Sousta

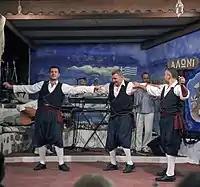

Sousta is a Greek folk dance, performed at weddings as an activity of courtship between husband and wife. It originates from Ancient Greece, and holds prominence in Dodecanese Islands, and the broader Aegean region. It is the second most common Greek dance, after the Syrtos, with many Greek islands and villages adopting their own version. The performance of the dance reflects various gender roles, inter-played with values of romance and marriage. The Sousta acted as a socialisation process between the youth of a village, evolving into a dance central to these youth as they grew up and formed relationships with others. Socially, the Sousta also functioned as a visible verification of courtship, namely paying respects to the wife and her family. The Sousta is most commonly performed as a three-step dance, with a 'hopping' motion and crossed-over hands.